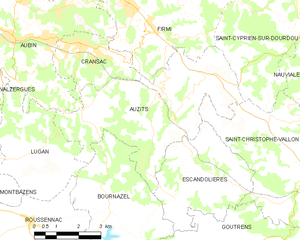
Auzits est une commune française située dans le département de l'Aveyron, en région Occitanie.